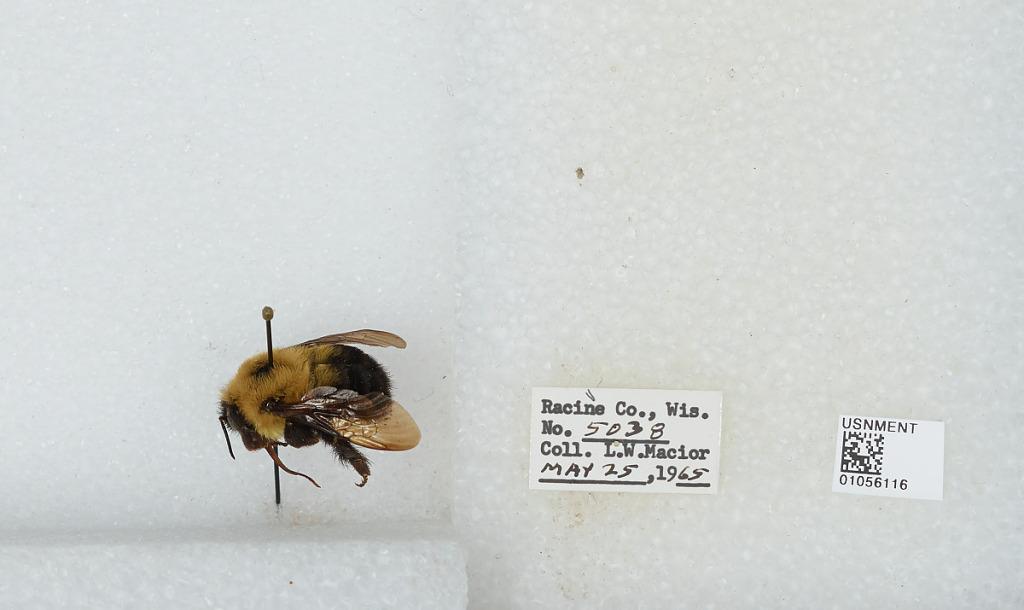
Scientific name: Bombus (Pyrobombus) bimaculatus Cresson
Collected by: L. Macior
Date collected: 1965-5-25
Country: United States
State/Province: Wisconsin
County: Racine
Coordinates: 42.78, -87.76